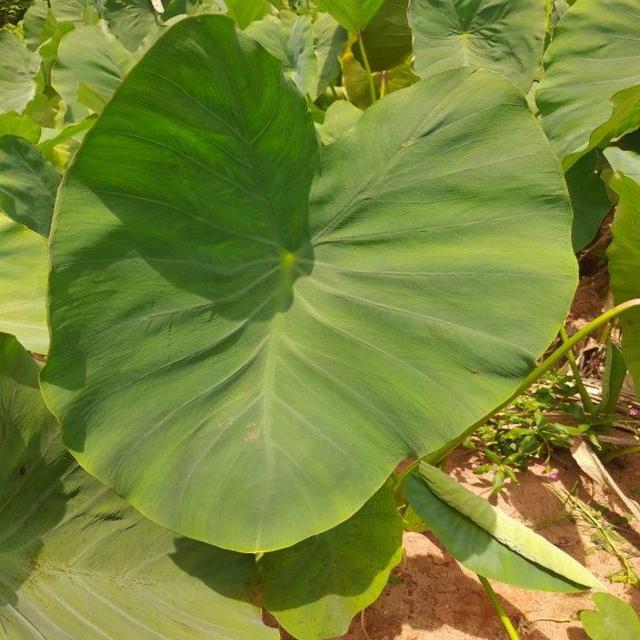
Label: Healthy